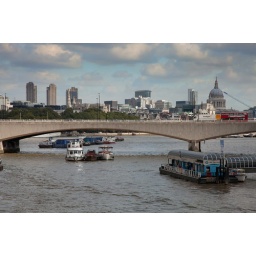
I crossed this bridge thousands of times walking to work back in my younger days